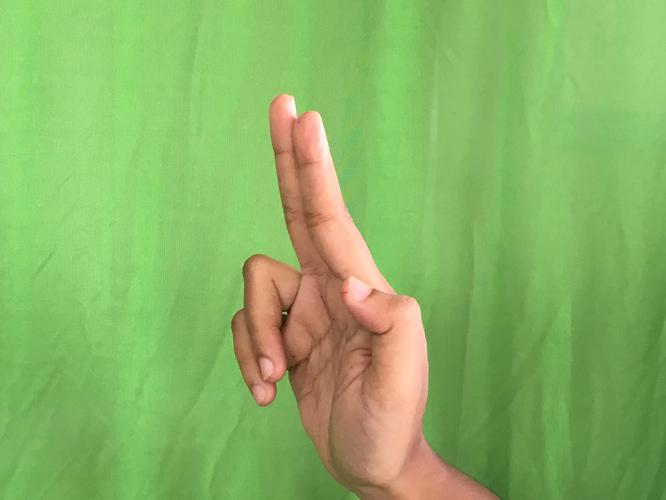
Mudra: Ardhapathaka
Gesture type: single_hand